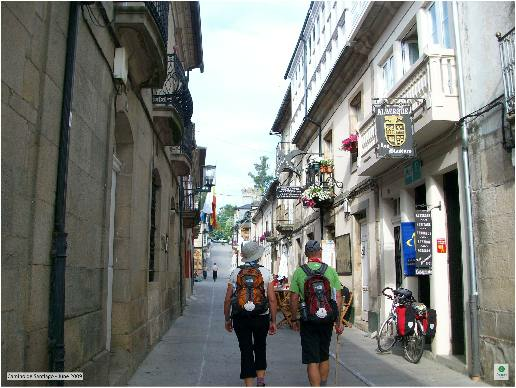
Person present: Yes